De historia stirpium commentarii insignes

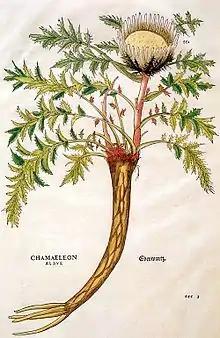
Fuchs called this thistle "Chamaeleon albus", it is now known as "Carlina acaulis".

De historia stirpium commentarii insignes (Latin for "Notable Commentaries on the History of Plants") is a book by Leonhart Fuchs on herbal plants published in Basel in 1542. The work covers about 497 plants and has over 500 woodcut illustrations. Over 100 of the plants in the book were first descriptions.